Community college (Malaysia)

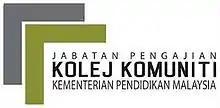
A logo of department of community college Malaysia, MOHE

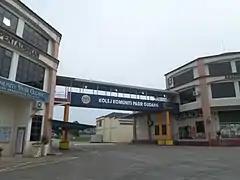
Pasir Gudang Community College in Johor.

The community college system in Malaysia provides a wide range of Technical and Vocational Education Training (TVET) courses. Disciplines covered include accounting, architecture, construction, engineering, draughting, entrepreneurship, hospitality, personal services, multimedia, and visual arts.